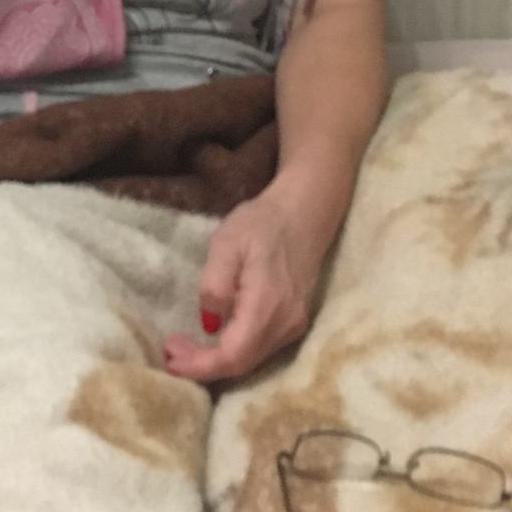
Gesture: no_gesture